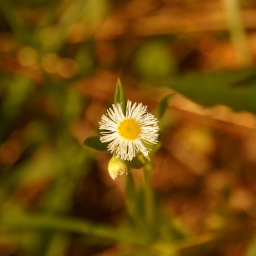
Stone Mountain Park, Georgia. Photograph of a white flower taken on a recent walk in the meadow in the songbird habitat.